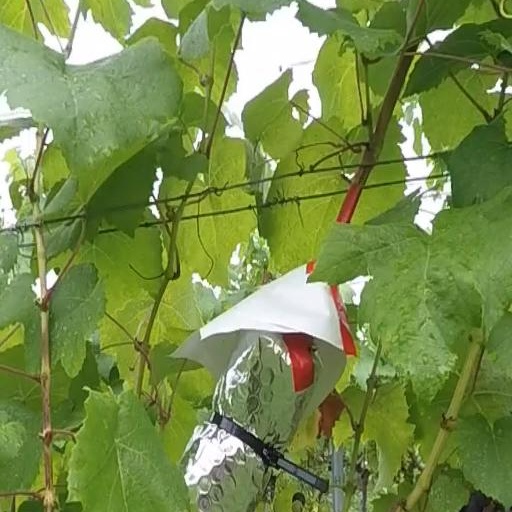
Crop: grape